Denis Shaw

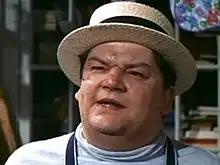
in "The Prisoner" episode "Arrival" (1967)

Douglas "Denis" Findlay Shaw (7 February 1921 – 28 February 1971) was a British character actor who specialized in portraying villains.